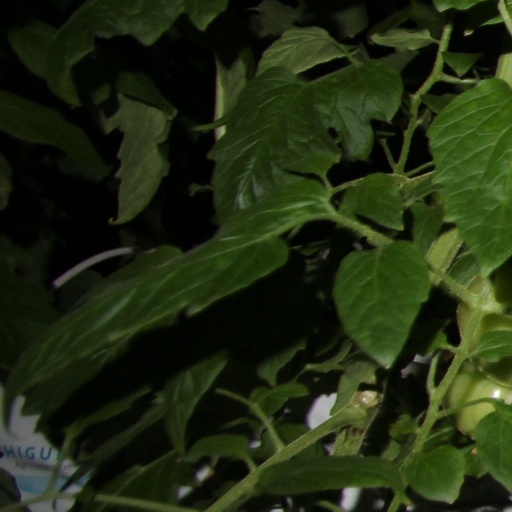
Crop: tomato